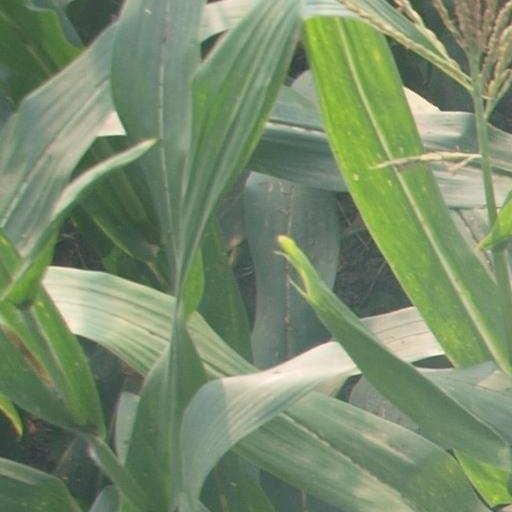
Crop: maize; corn